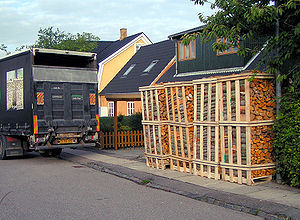
Rummeter
Tæt sammenpakkede brændetårne, der forhandles som ca. 3 rummeter, skønt det faktiske rumfang blot er ca. 2 m3
Brænde forhandles i færdigpakkede brændetårne med omkring 2½ rummeter, og de kan leveres fra byggemarkeder og andre forhandlere direkte til forbrugerens dør.
En rummeter, skovrummeter eller kasserummeter er en enhed for rumfang, der alene vedrører brænde.